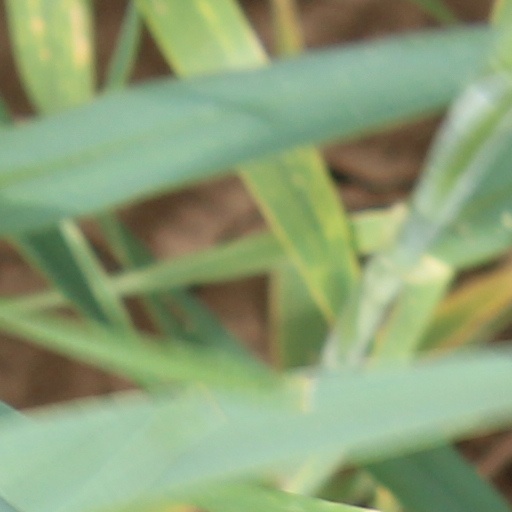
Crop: wheat